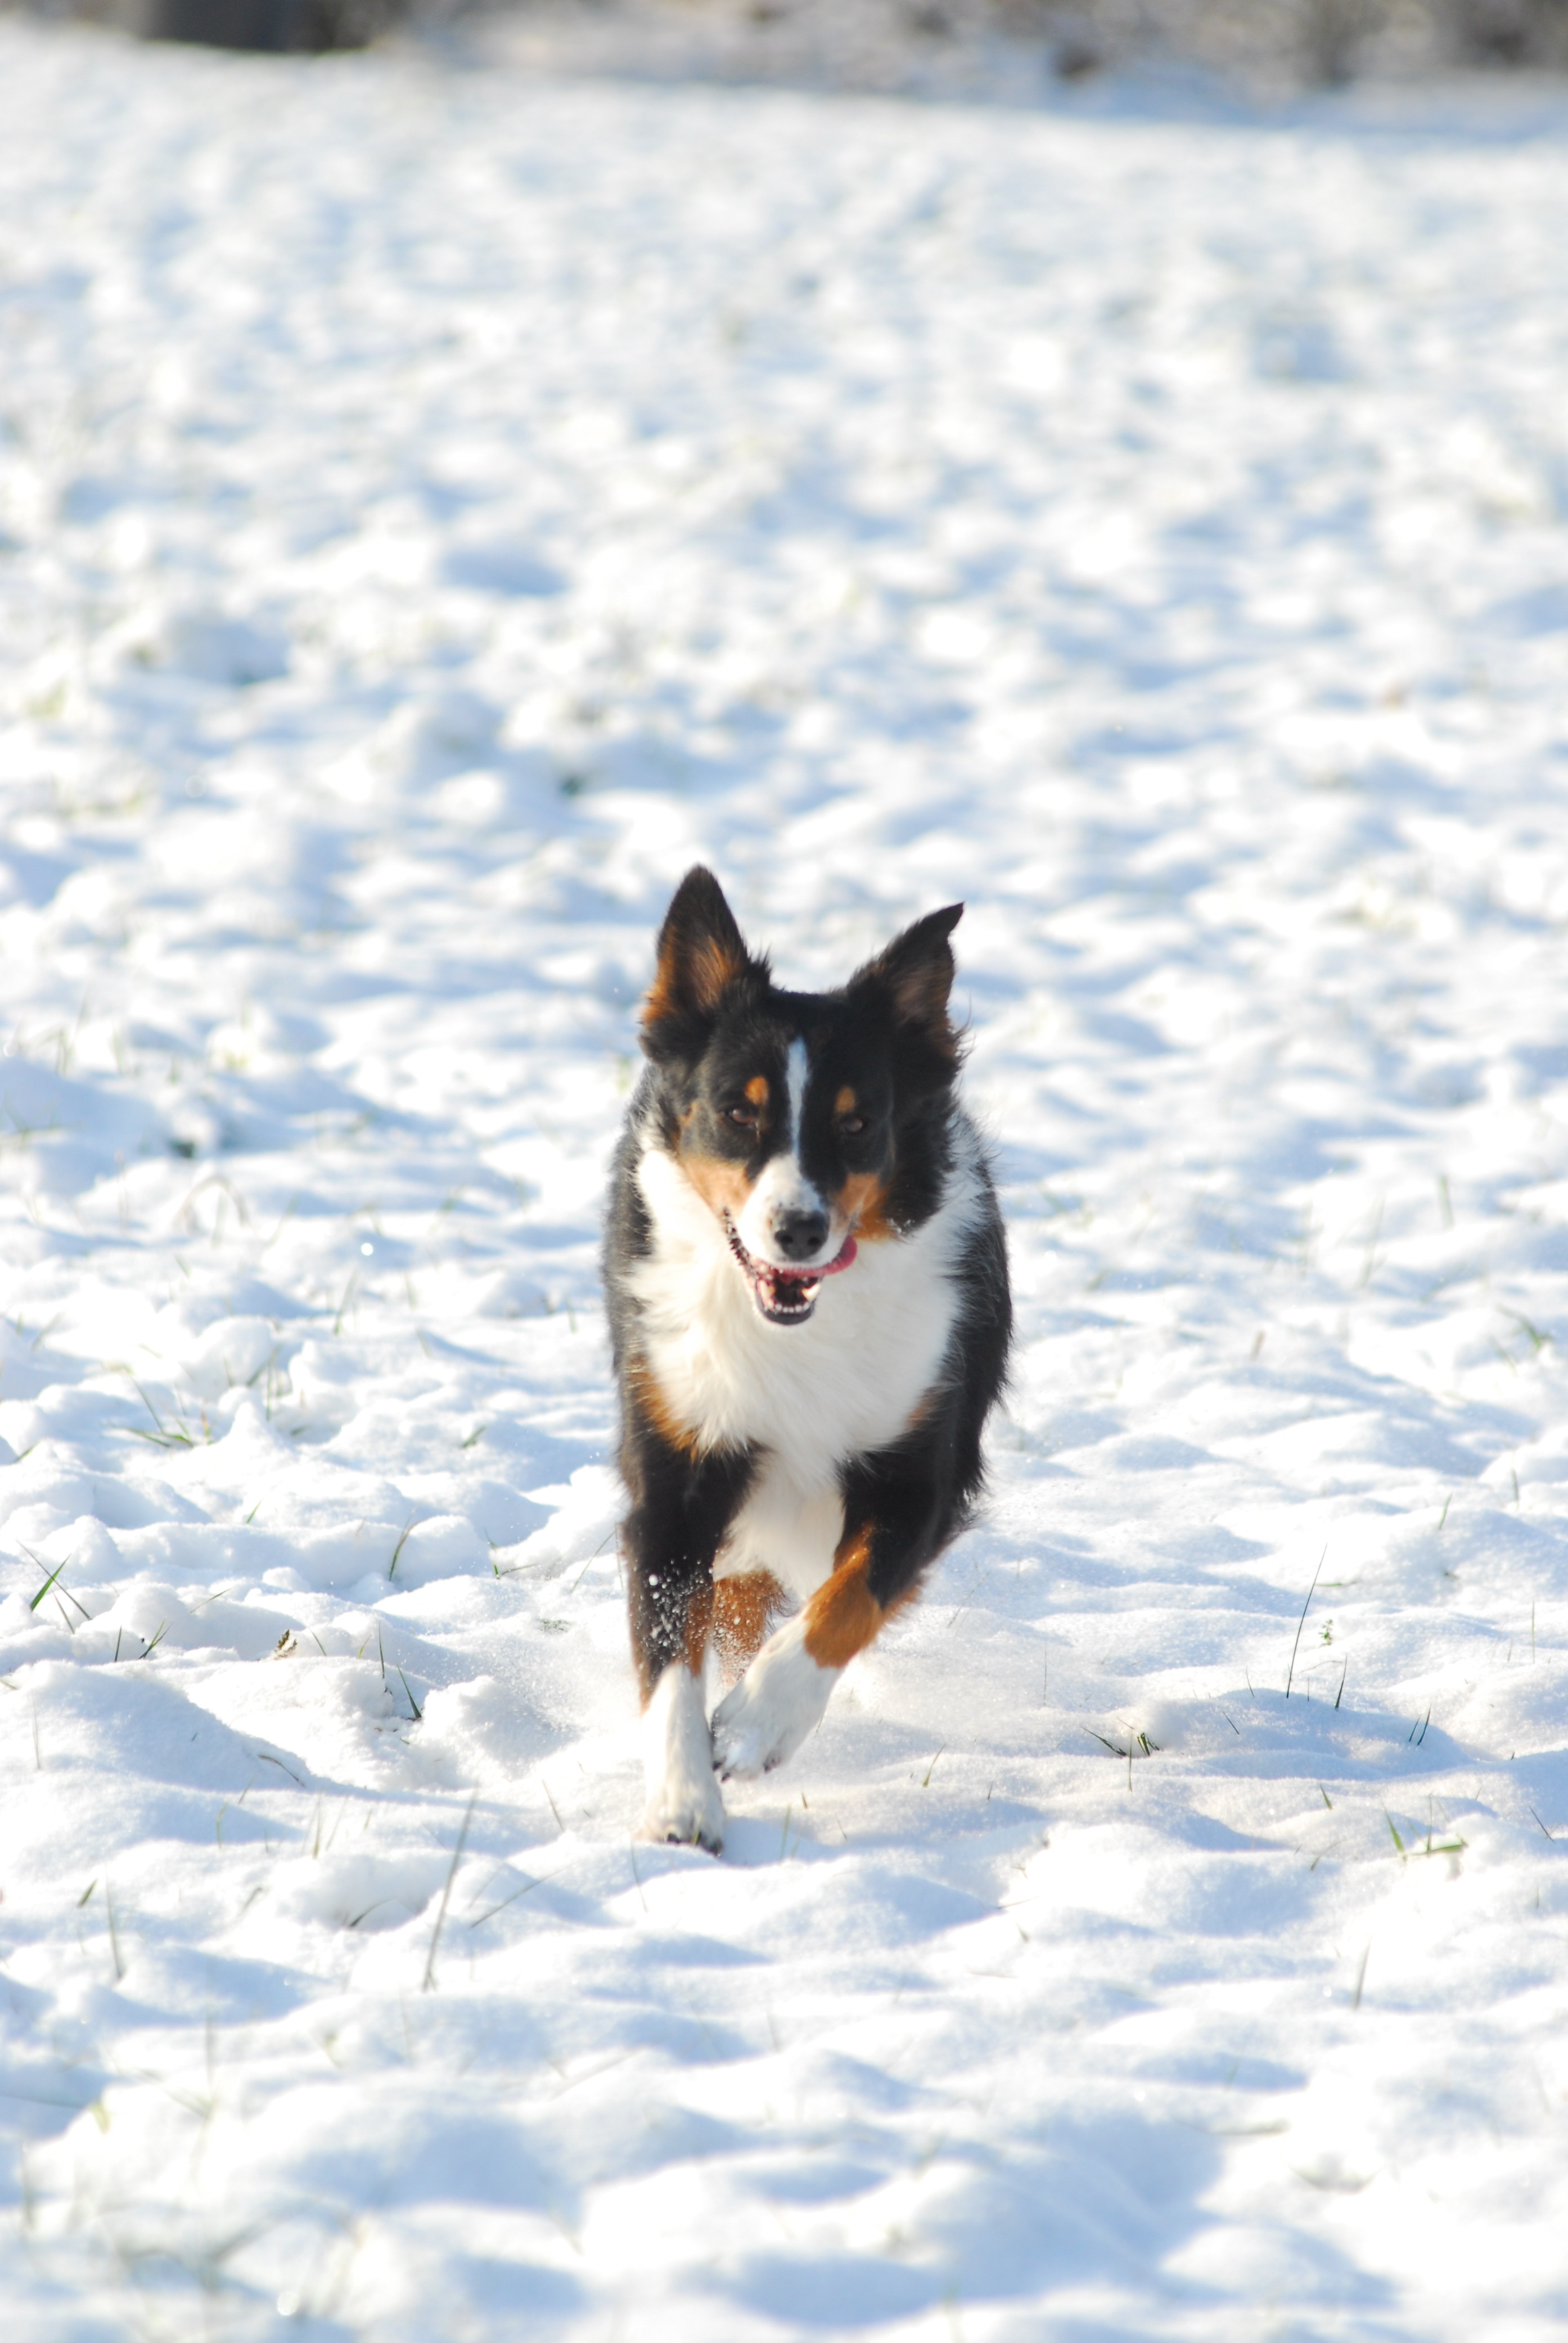
snow, cold, winter, run, dog, animal, pet, fur, weather, mammal, season, race, fun, vertebrate, german longhaired pointer, australian shepherd, dog like mammal, dog breed group